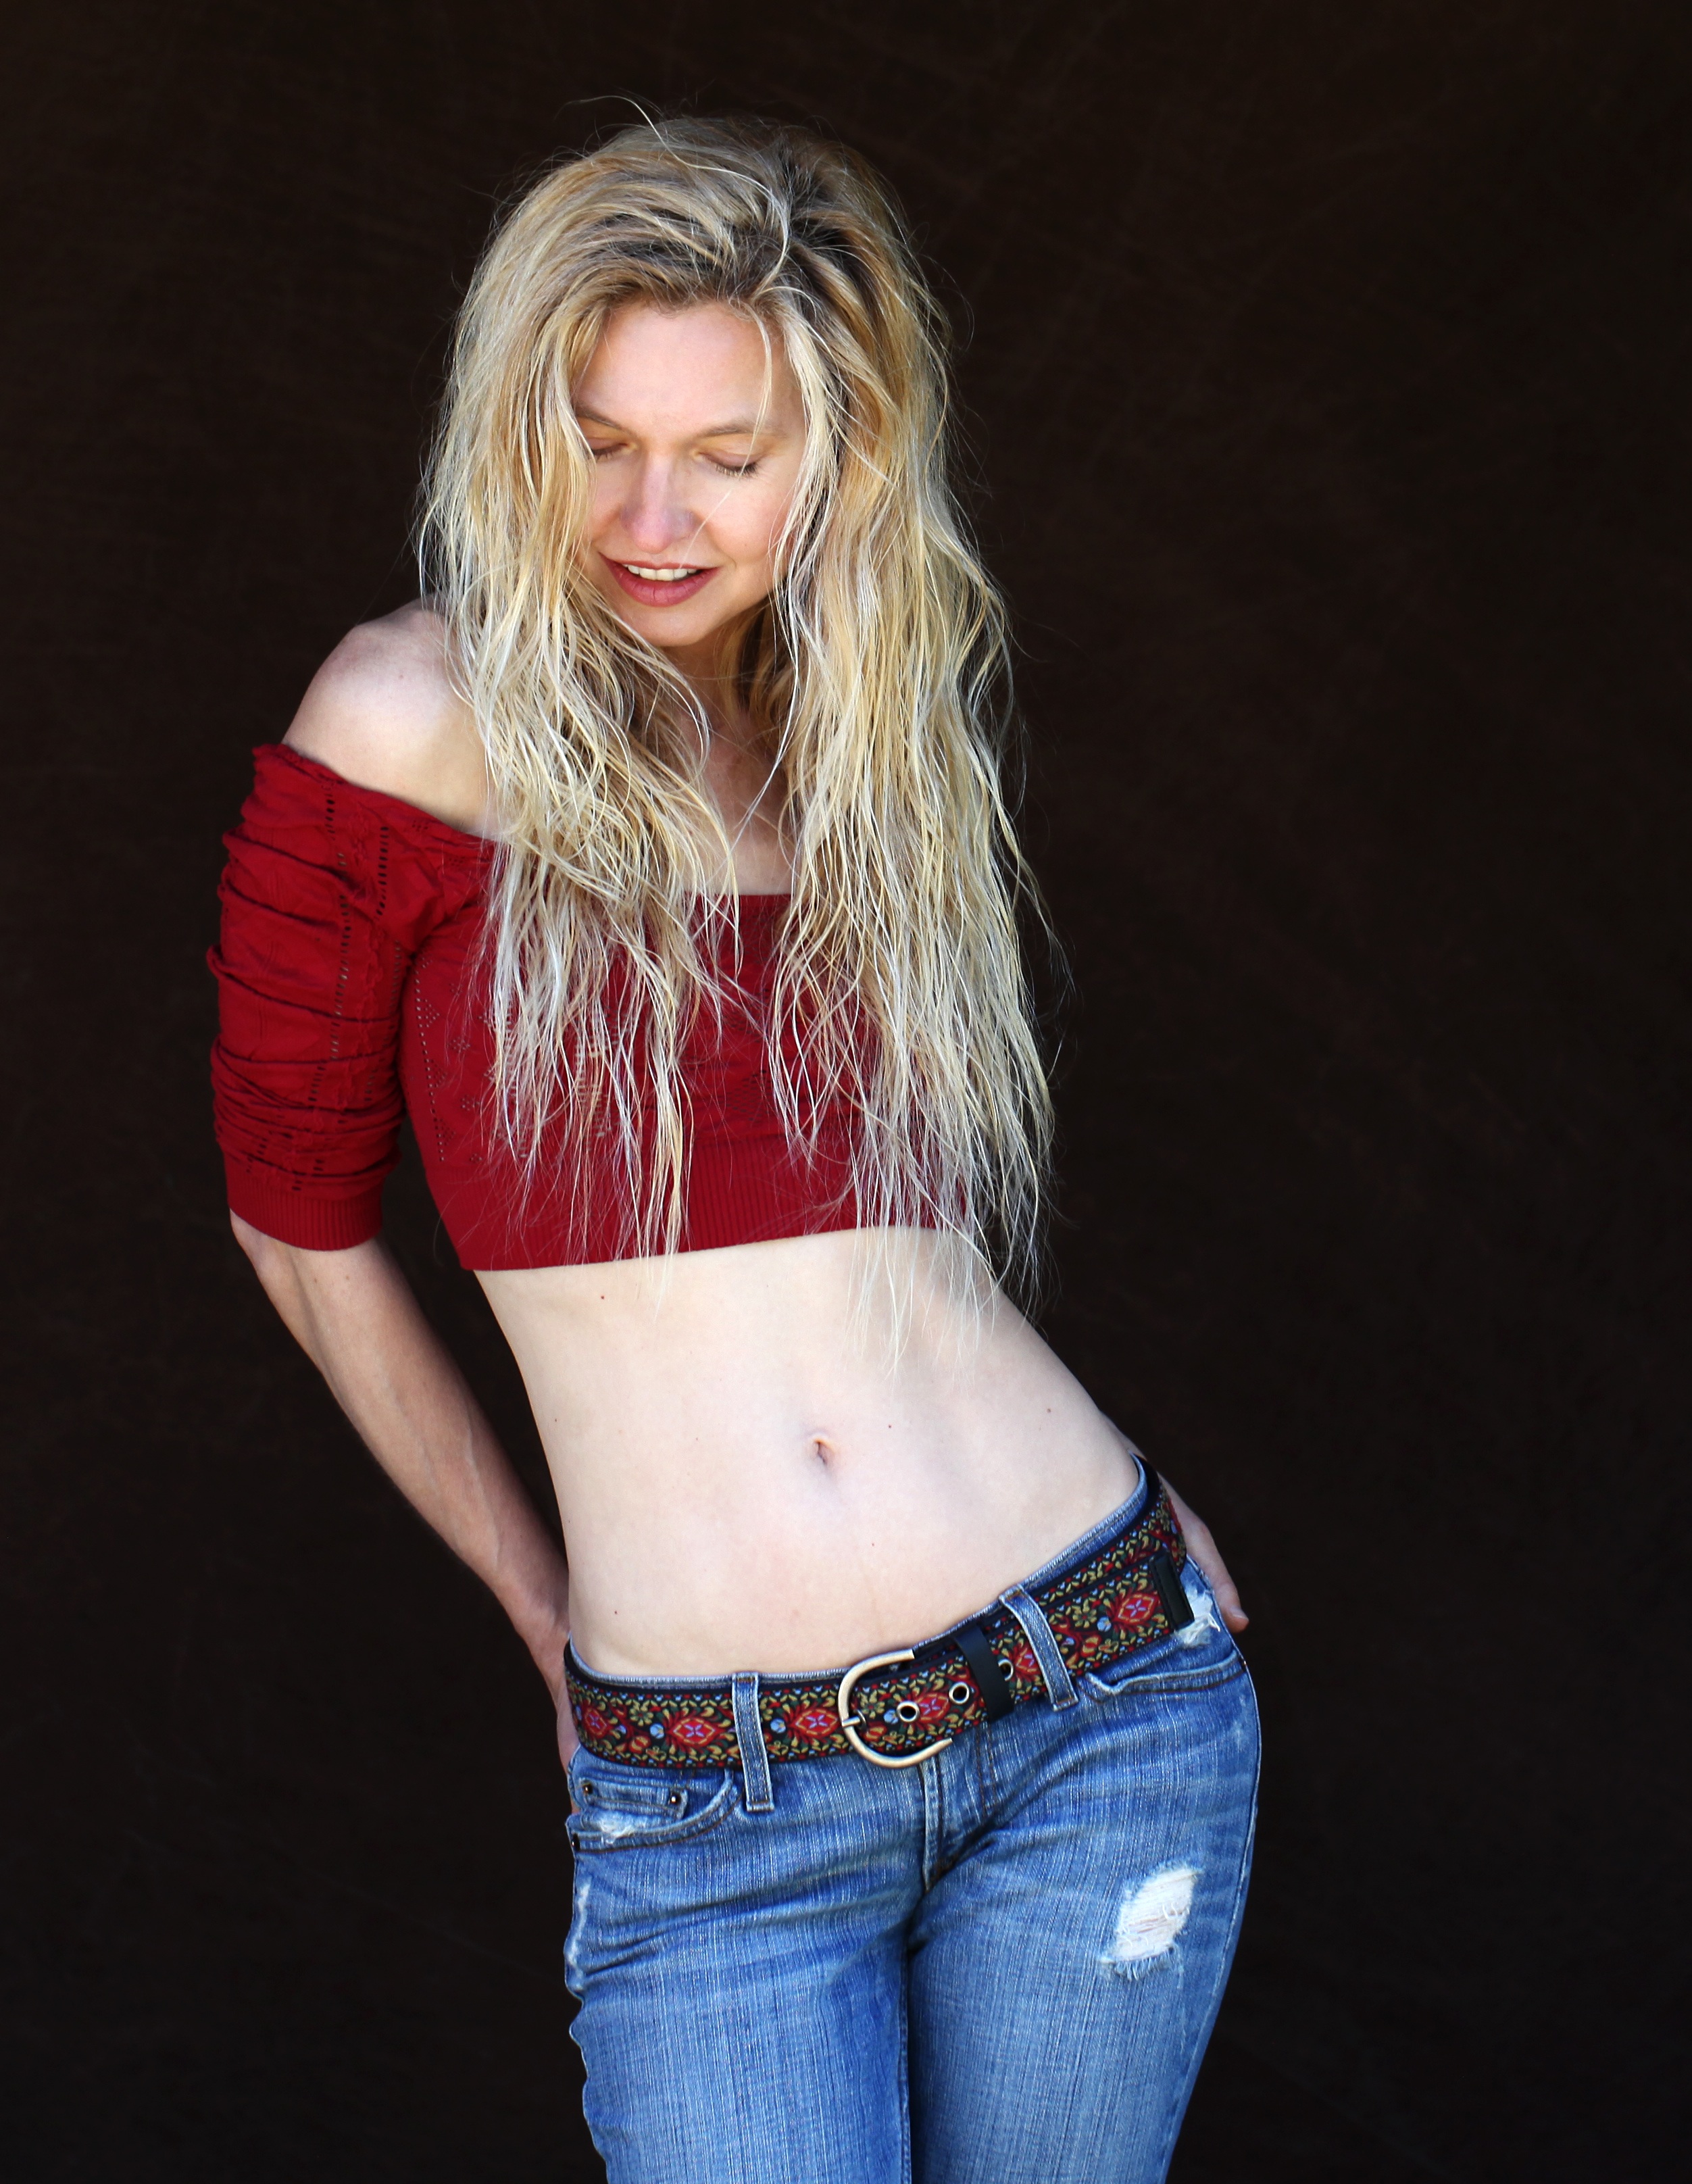
girl, woman, hair, photography, trunk, female, leg, singer, model, young, finger, fashion, hairstyle, long hair, human body, thigh, singing, beauty, sexy, blond, organ, attractive, glamour, sensual, sensuality, abdomen, photo shoot, brown hair, sense, supermodel